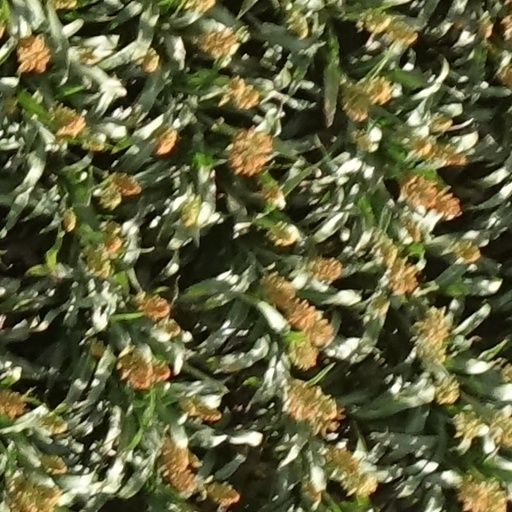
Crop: sorghum